Maresha

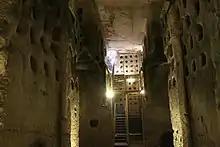
The columbarium at Tell Maresha

The location of Maresha in relation to Eleutheropolis (Beit Gubrin) has been noted by Eusebius in his "Onomasticon", who wrote: